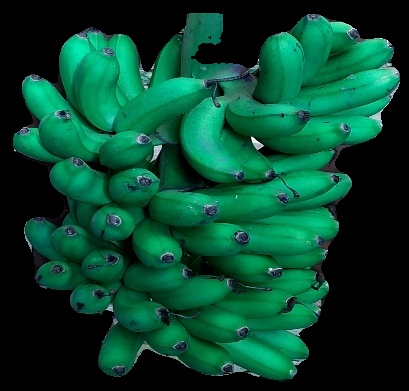
Variety: rasbale
Grade: grade1